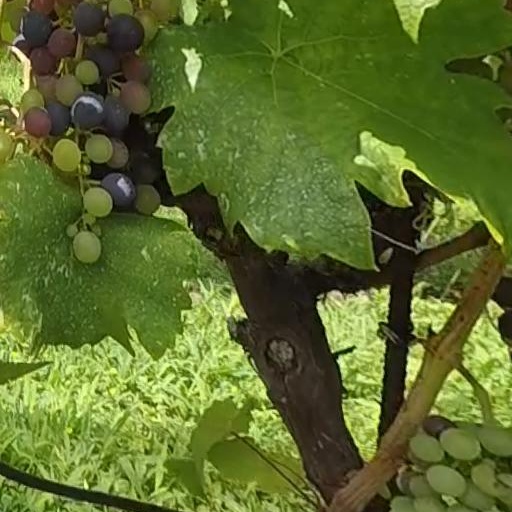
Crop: grape